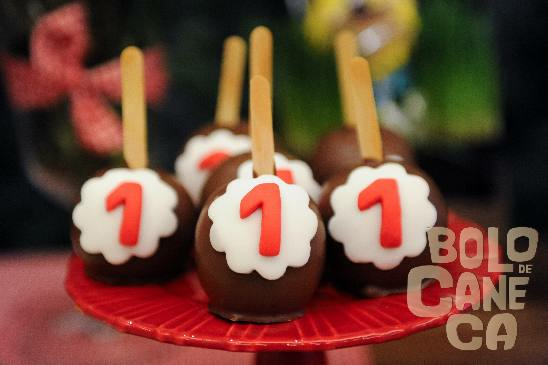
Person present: No